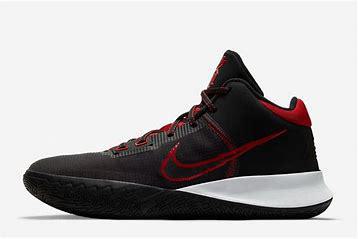
Brand: Nike
Model: Kyrie Flytrap 4